Peruvian Amazon Company

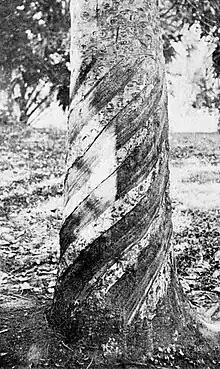
"Spiral tapping of Hevea Brasiliensis" is one of the methods used to harvest rubber from this type of rubber tree

Before the rubber boom reached the Putumayo, the city exporting the largest amount of rubber from the Amazon was Pará on the coast of Brazil. Under the influence of Arana, Iquitos claimed that title. In 1898, a commercial house was established in Iquitos by Arana. At the time, the city was already a major center of export for Amazonian rubber. The following year, the Booth Steamship Co. of Liverpool established a monthly connection from Iquitos to Liverpool and New York. In a few years, Arana would be shipping a third of the total rubber exports in Iquitos to Liverpool, Le Havre, Hamburg, and New York.